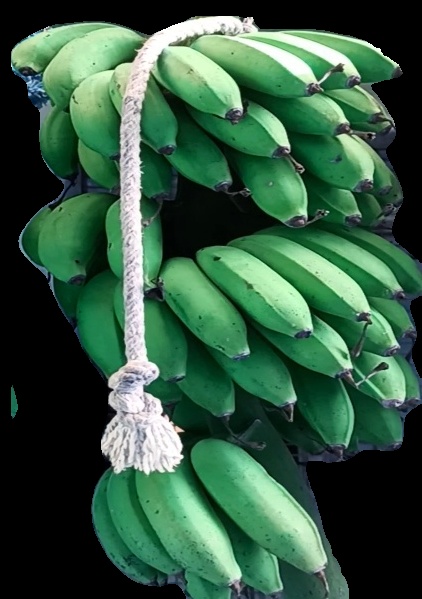
Variety: rasbale
Grade: grade2